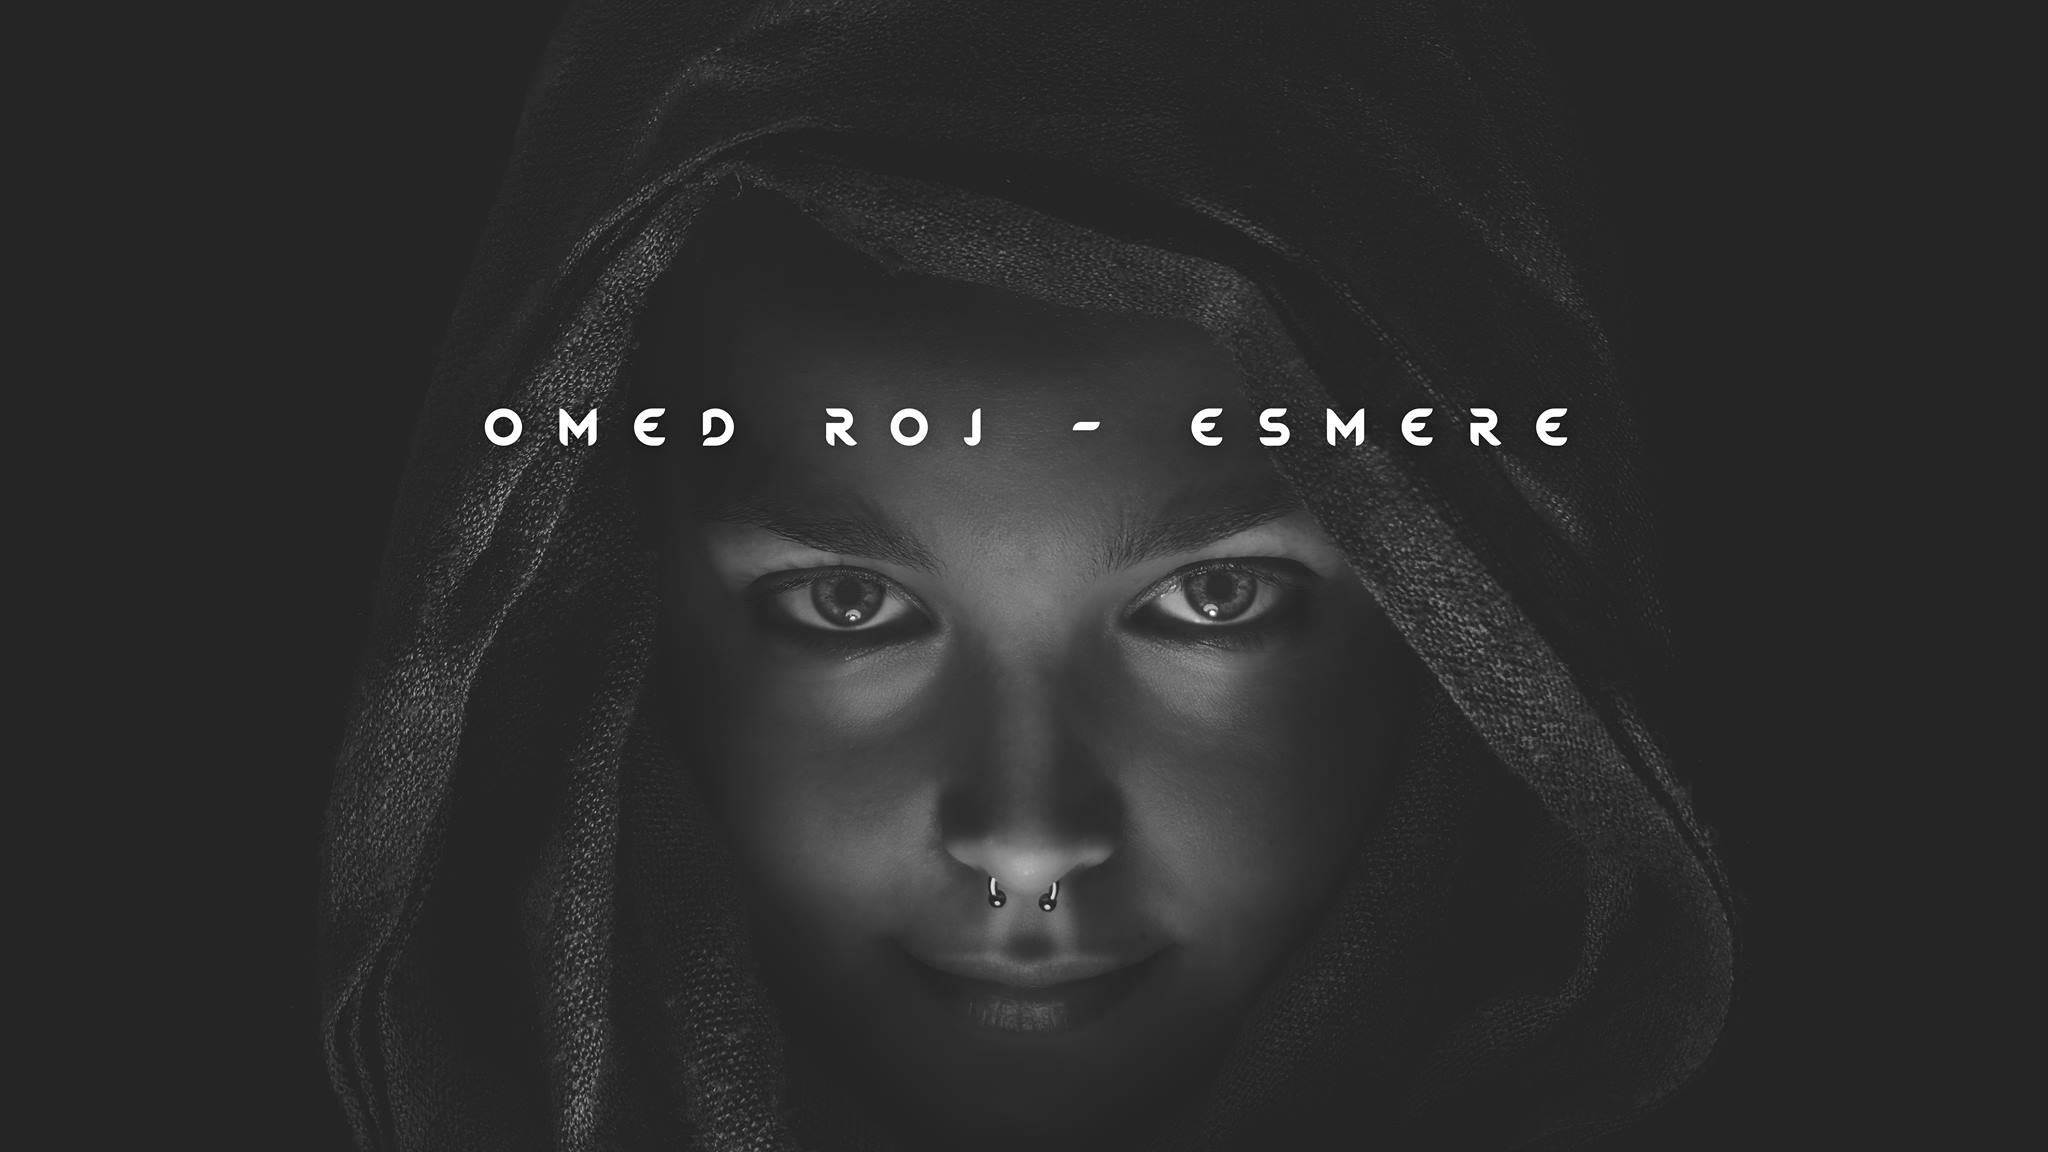
girl, face, black and white, monochrome photography, eyebrow, beauty, nose, photography, emotion, forehead, darkness, monochrome, close up, black hair, human, computer wallpaper, font, portrait, portrait photography, stock photography, jaw, album cover, midnight